Patrick Mac Manus

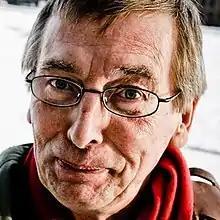

Patrick Mac Manus (1944 - 12 August 2011 ) was an Irish-Danish political activist. Mac Manus immigrated to Denmark in 1966 and remained there the rest of his life. His activism included supporting the FARC rebels in the Colombian civil war; campaigning against the Turkish Occupation of Cyprus, and supporting the recognition of the Armenian and Greek genocides, he supported the creation of a Kurdish state in the Kurdish conflict in Turkey, and called for the cessation of The Troubles, against neoliberalism and also against the authoritarian governments of the Arab States. Mac Manus was a member of the Communist Party (Denmark).